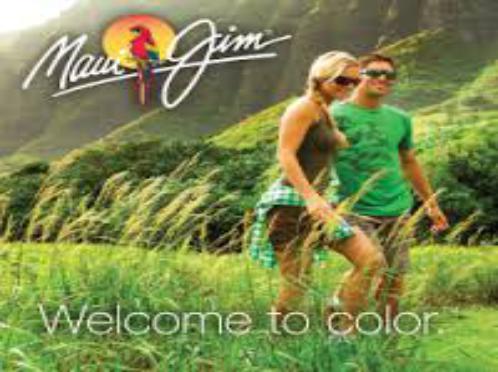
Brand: maui jim
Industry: Clothes